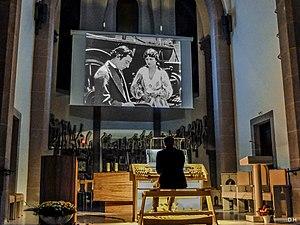
Projection du film à l'église Saint-Denis de Gerstheim le 16 novembre 2019 avec une improvisation à l'orgue par Thierry Mechler
Le Mécano de la « General », également écrit Le Mécano de la Générale, est un film américain de 1926, réalisé par Buster Keaton et Clyde Bruckman. En 1989, année de création du National Film Registry, il est le premier film sélectionné par la bibliothèque du Congrès pour son « importance culturelle, historique ou esthétique » et est classé au National Film Registry.